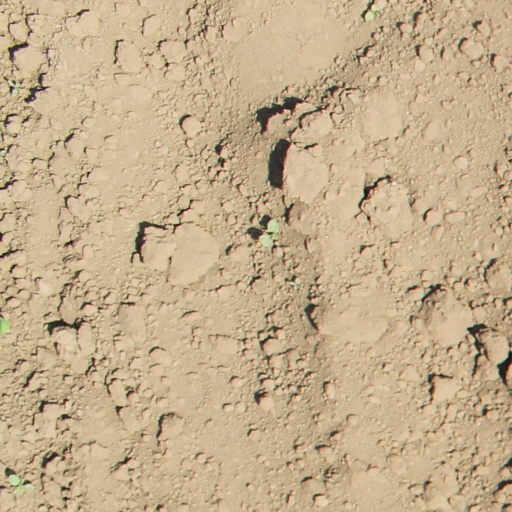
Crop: soybean